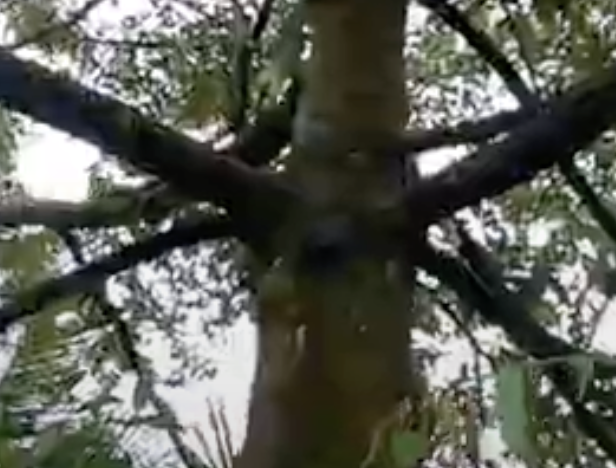
Label: sooty_mold